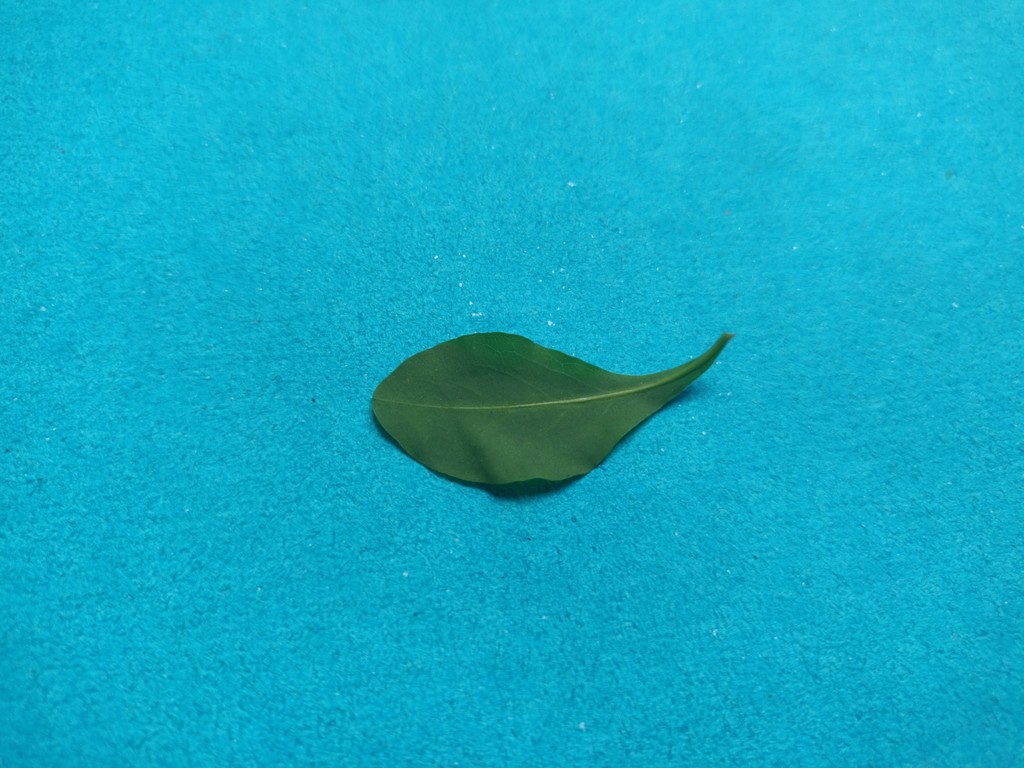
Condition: Healthy
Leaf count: single
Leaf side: back